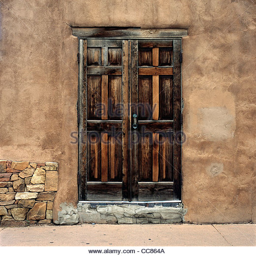
wooden door on a building